National Museum of African American History and Culture

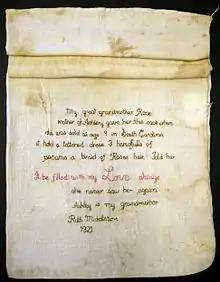
Ashley's Sack is among the 37,000 objects at the Smithsonian related to African American community, family, the visual and performing arts, religion, civil rights, slavery, and segregation.

In 2007, the NMAAHC became the first major museum to open on the Web before completing a physical structure. The web site included the museum's first exhibit, mounted in New York City. The site was also designed to encourage collaboration between scholars and the public. The main feature of the web-based initiative was the Memory Book application, which allowed individuals to contribute to the web site pictures, a story, or an audio application to spotlight unique experiences in African-American culture.